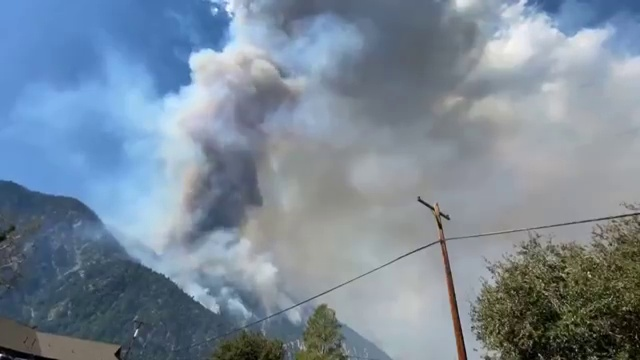
Fire: no
Smoke: yes